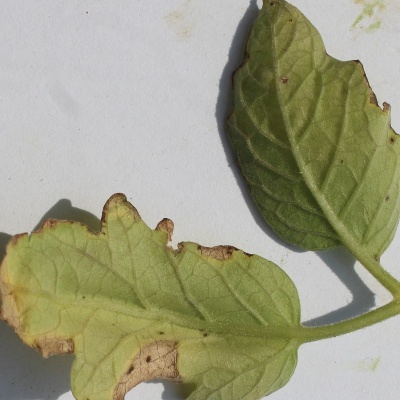
Crop: Tomato
Condition: leaf blight